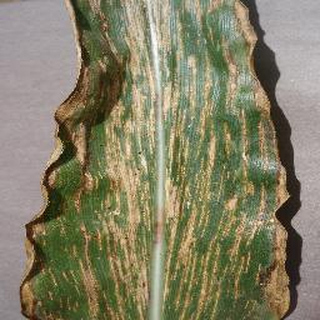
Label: corn_cercospora_leaf_spot